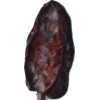
Label: carambola